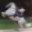
Label: horse